Félix Guattari

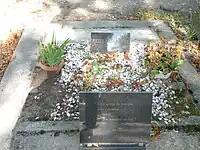
Grave of Guattari at Père Lachaise Cemetery, Paris

Guattari viewed the primary commodity produced under capitalism as subjectivity itself. According to Guattari, producing consuming subjects with novel desires satisfiable through continuing purchase of commodities and experiences is the precondition to creating a consumer society. In his last book, "Chaosmosis" (1992), Guattari returned to the question of subjectivity: "How to produce it, collect it, enrich it, reinvent it permanently in order to make it compatible with mutant Universes of value?" This concern runs through all of his works, from "Psychoanalysis and Transversality" (a collection of articles from 1957 to 1972), through "Years of Winter" (1980–1986) and "Schizoanalytic Cartographies" (1989), to his collaboration with Deleuze, "What is Philosophy?" (1991). In "Chaosmosis", Guattari proposes an analysis of subjectivity in terms of four functors: (1) material, energetic, and semiotic fluxes; (2) concrete and abstract machinic phyla; (3) virtual universes of value; and (4) finite existential territories. This scheme attempts to grasp the heterogeneity of components involved in the production of subjectivity, as Guattari understands it, which include both signifying semiotic components as well as "a-signifying semiological dimensions" (which work "in parallel or independently of" any signifying function that they may have).